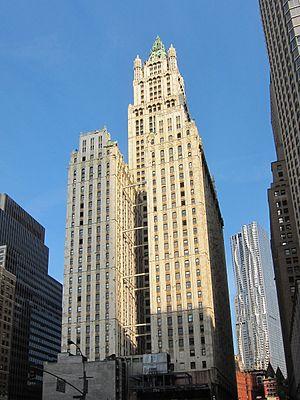
Vue arrière du Woolworth Building à New York.
Le Woolworth Building est l'un des plus anciens gratte-ciel de l'arrondissement de Manhattan, à New York. Il fait partie des cinquante plus hauts gratte-ciel du pays, avec 57 étages et une hauteur de 241 mètres. Il a obtenu en 1966 la distinction de National Historic Landmark.